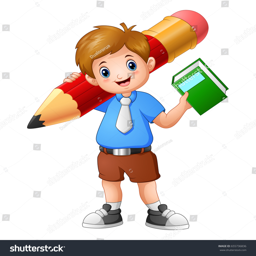
vector illustration of boy holding a book with giant pencil